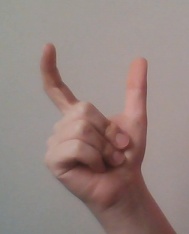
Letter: nun